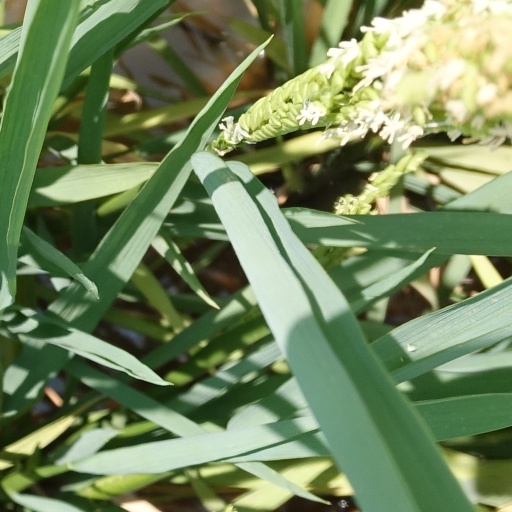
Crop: rice